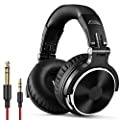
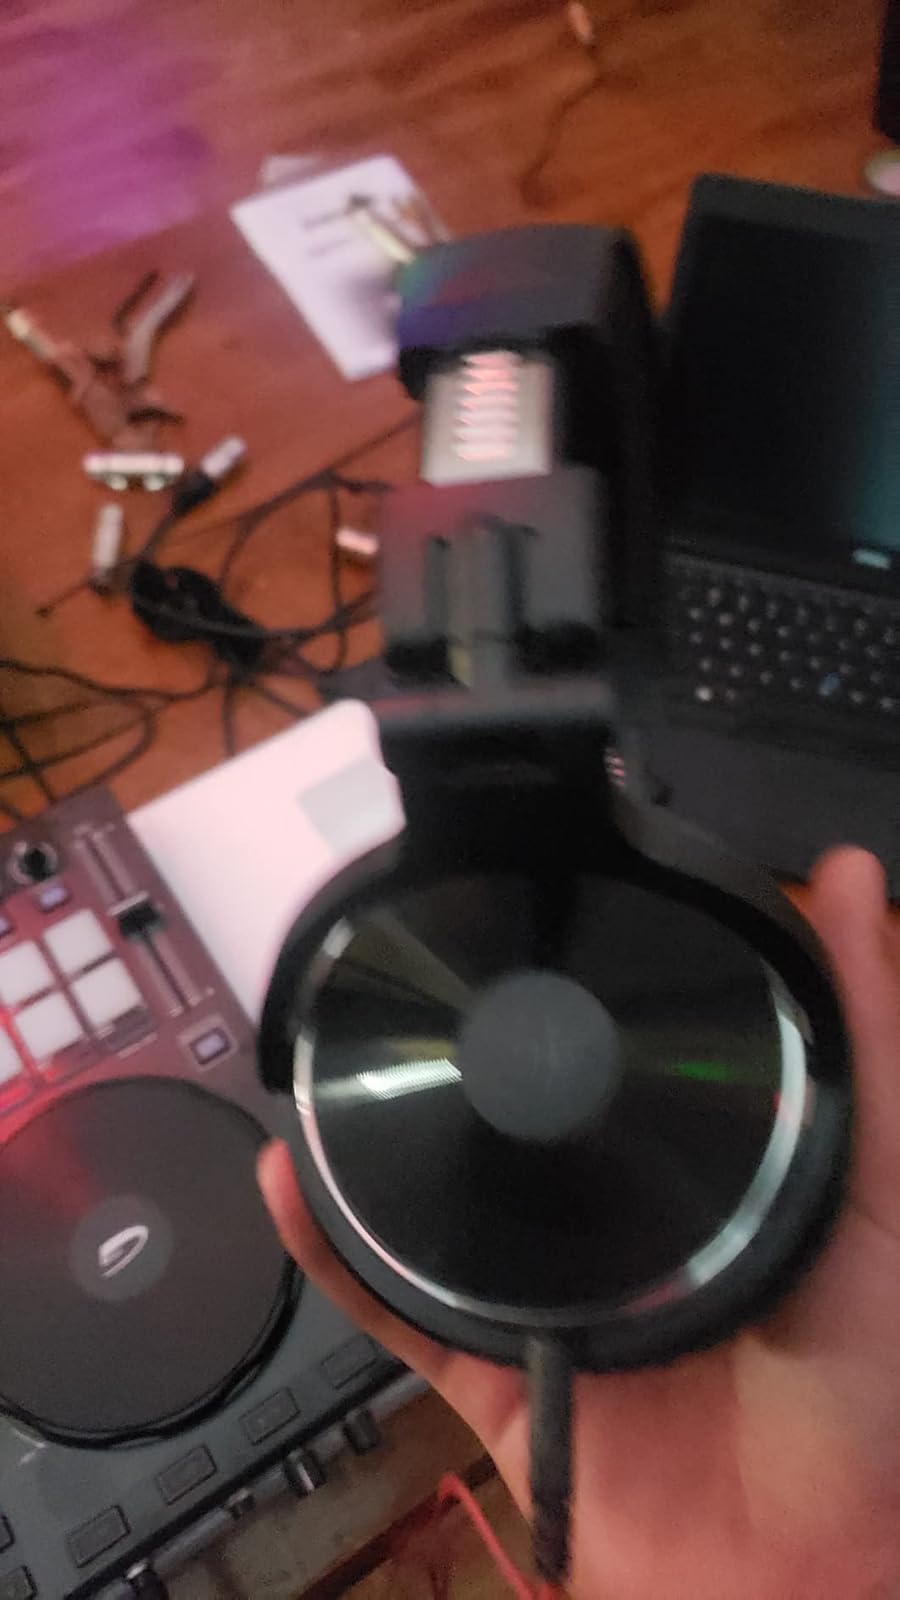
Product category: headphones
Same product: yes